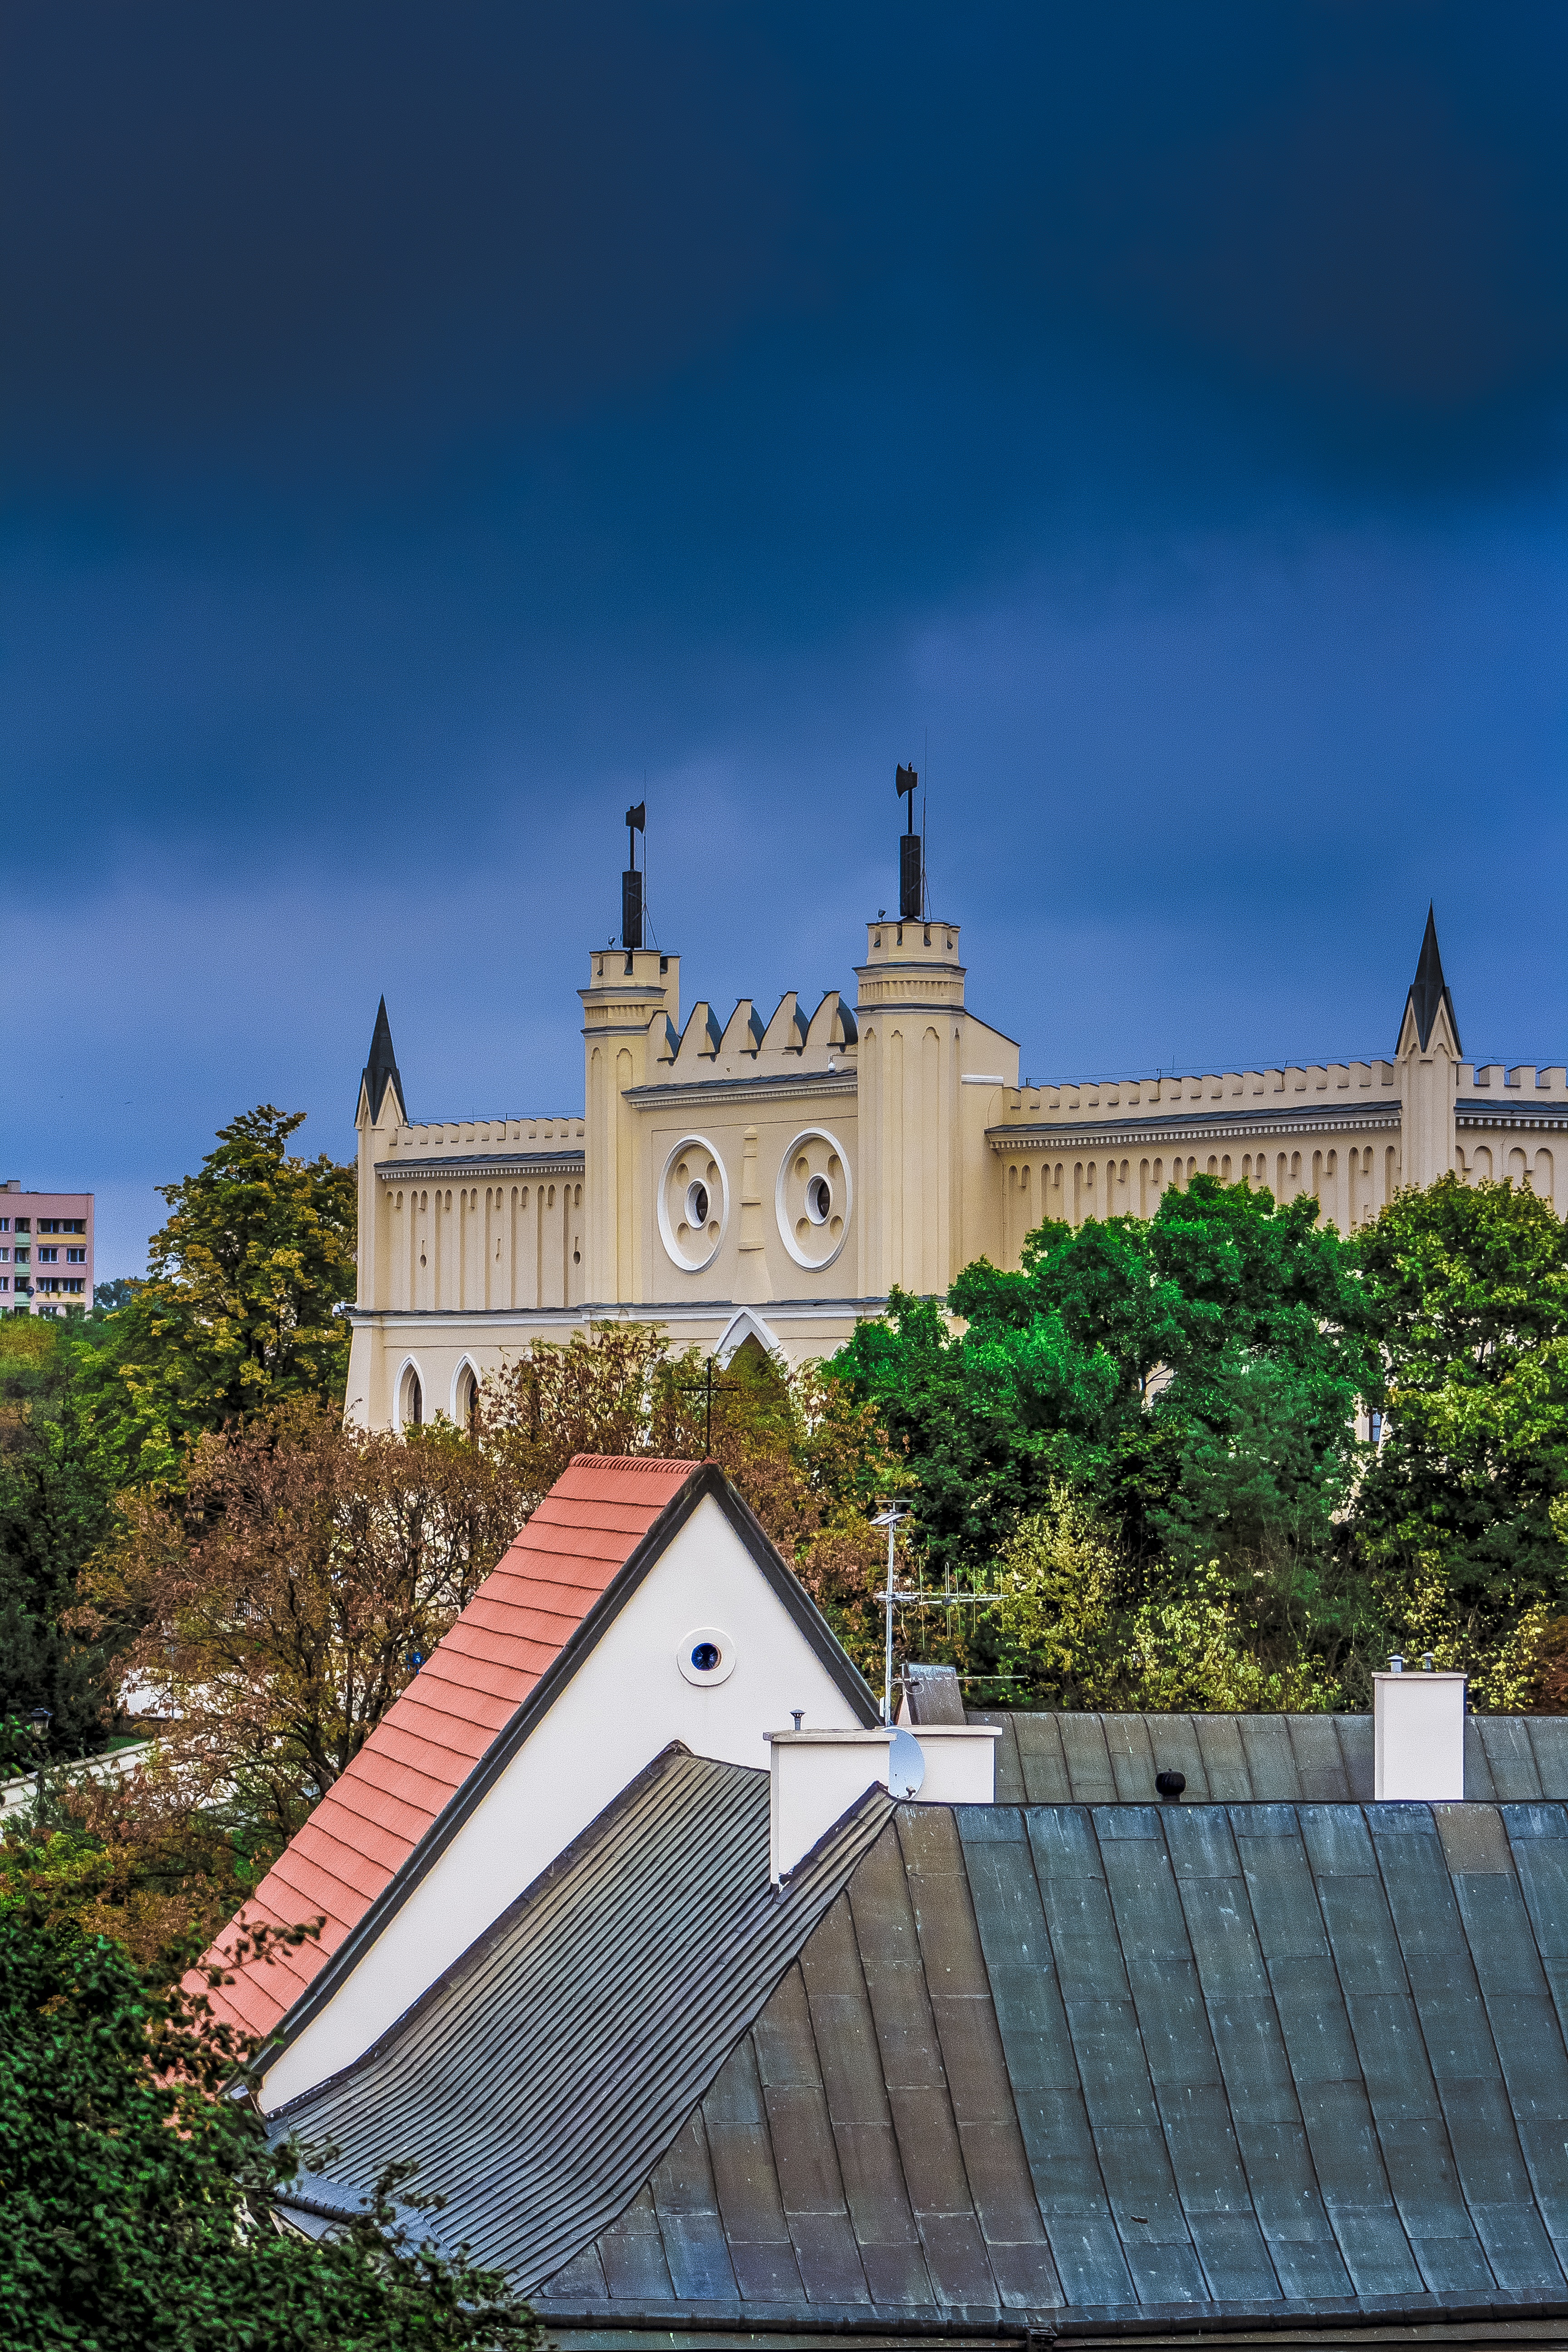
sky, building, monument, tower, castle, landmark, facade, church, place of worship, steeple, poland, lublin, lubelskie